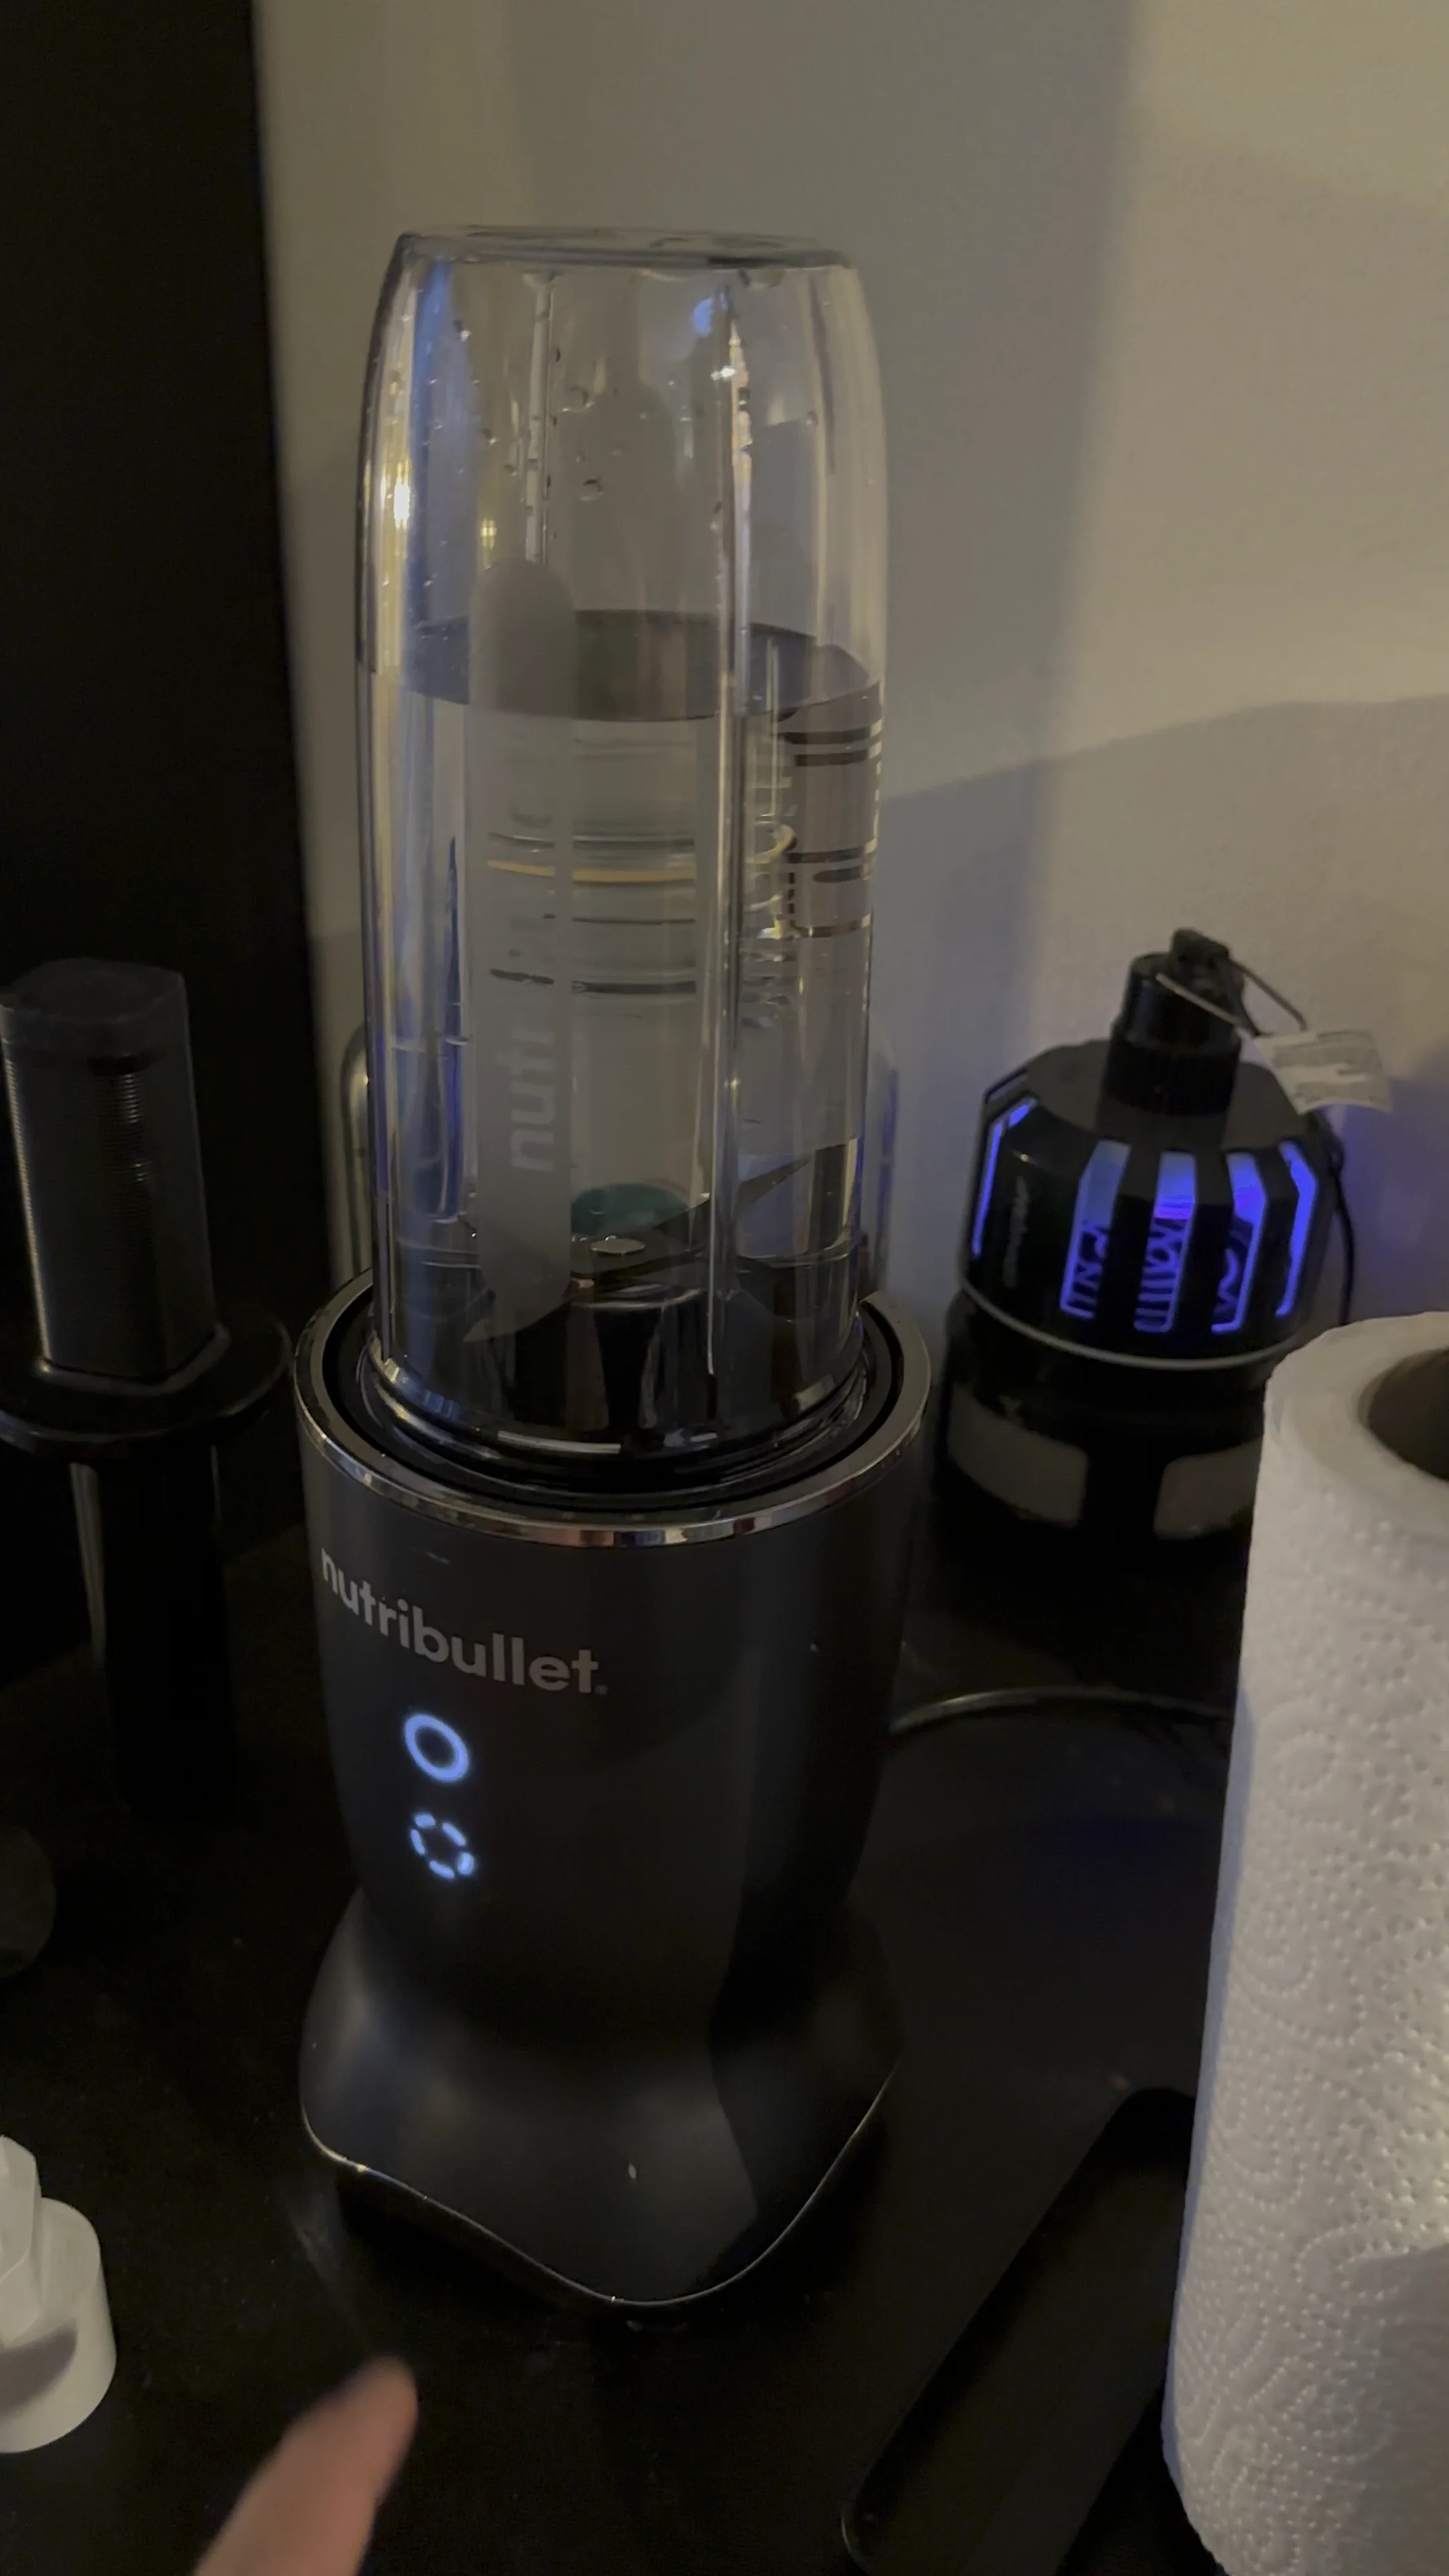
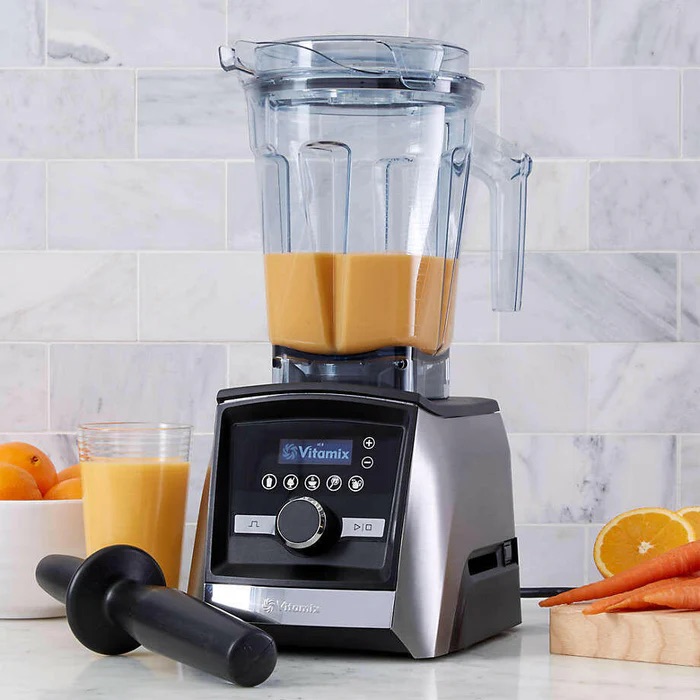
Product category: items_blender
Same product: no